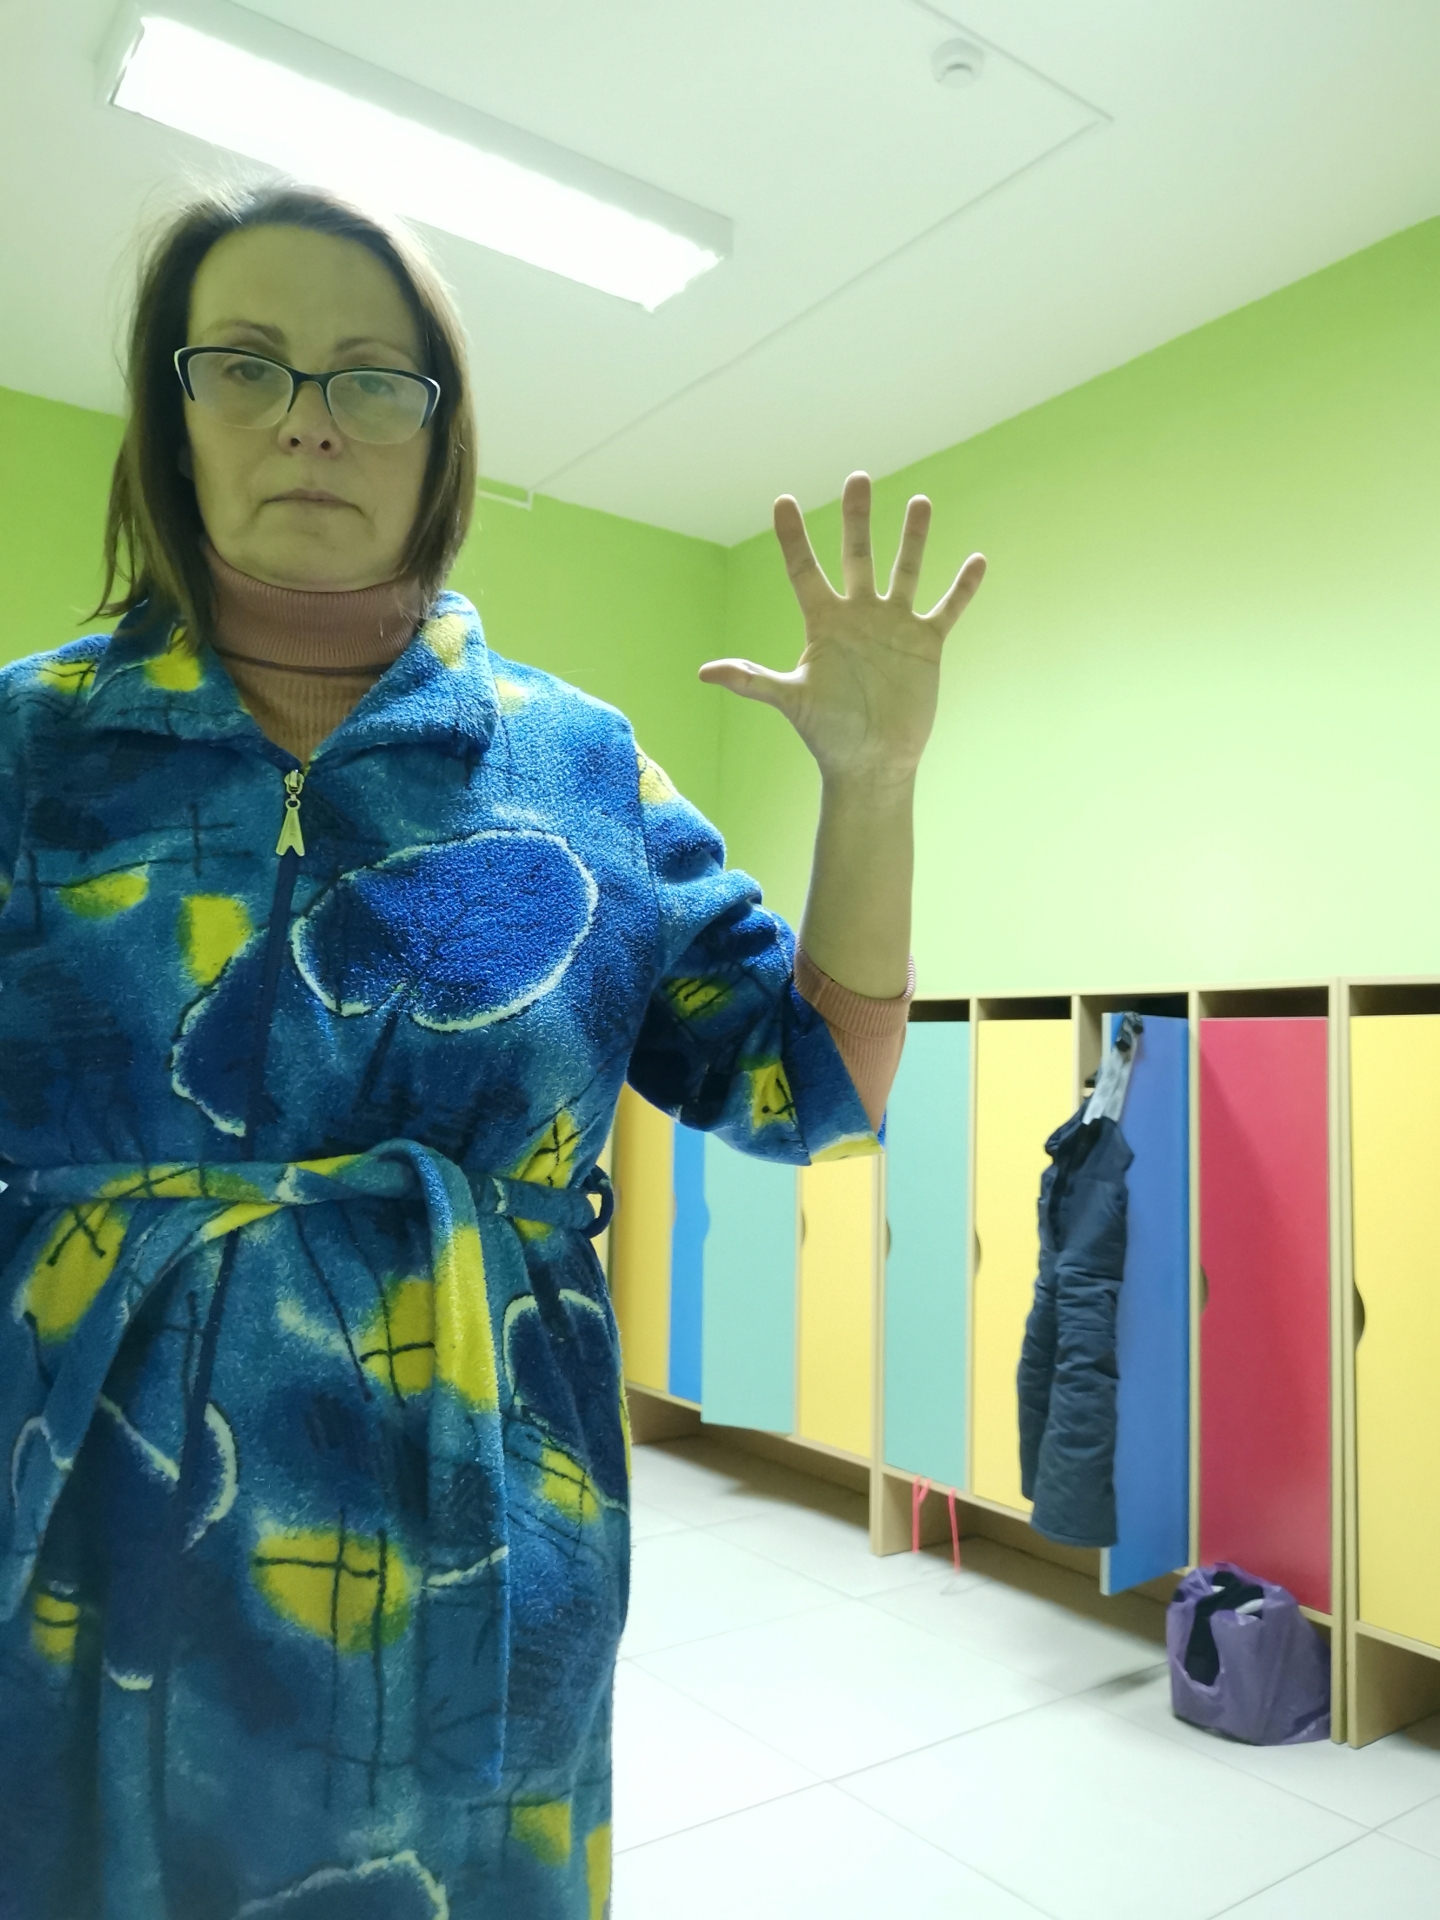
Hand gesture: palm